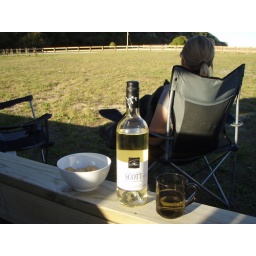
Our bottle of Allan Scott Cabinet Sauvignon being enjoyed in our campsite (from glass mugs).